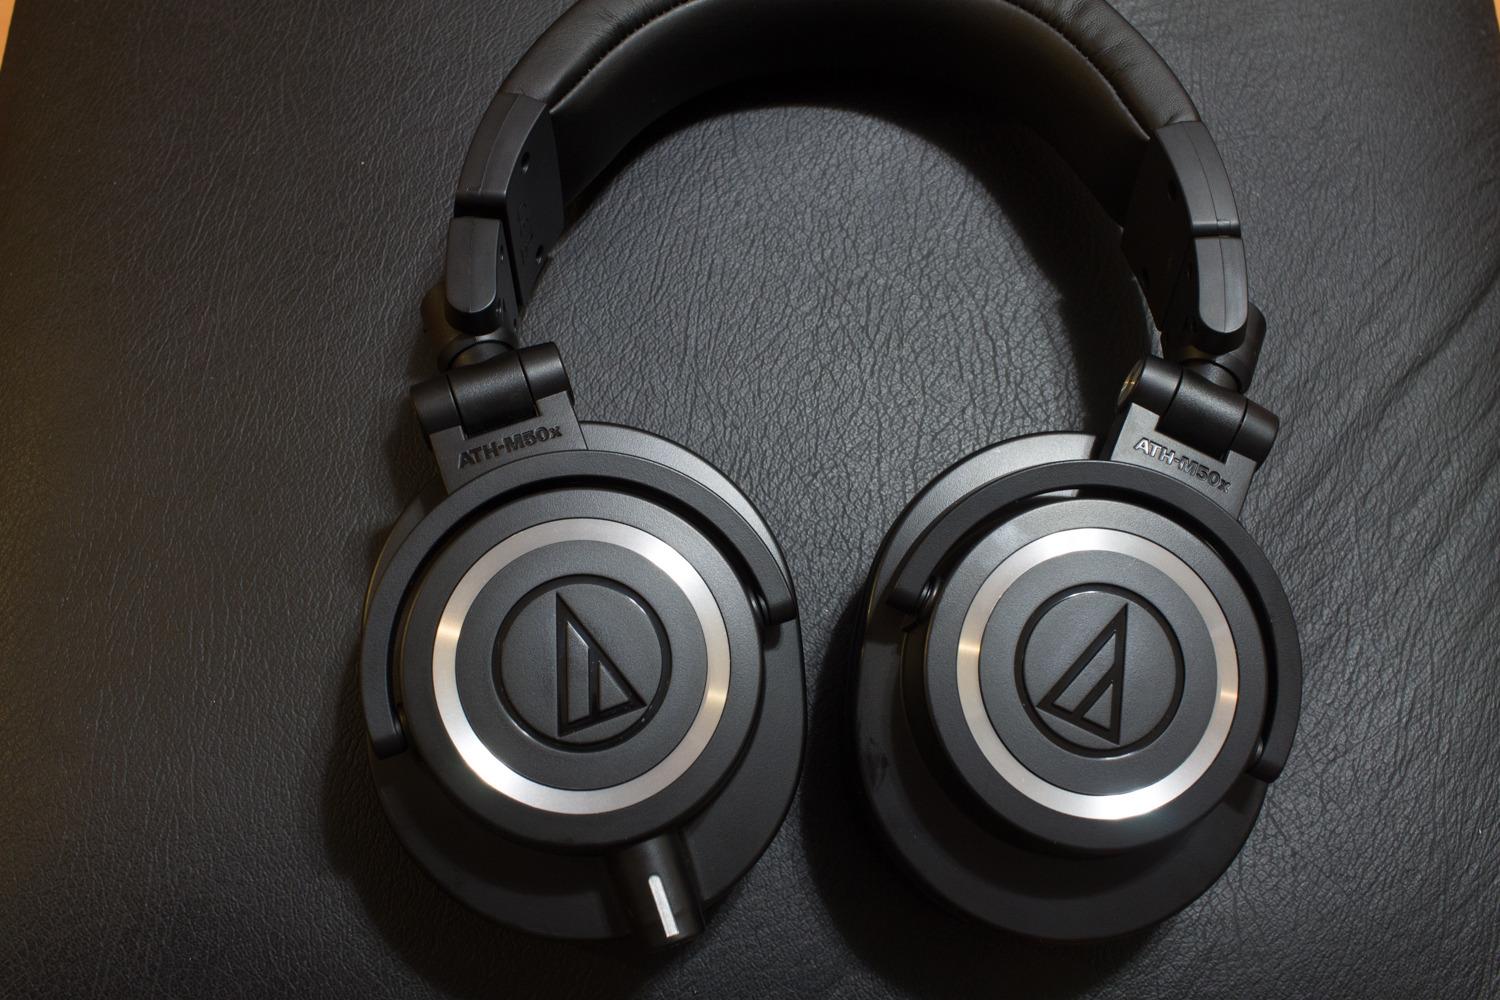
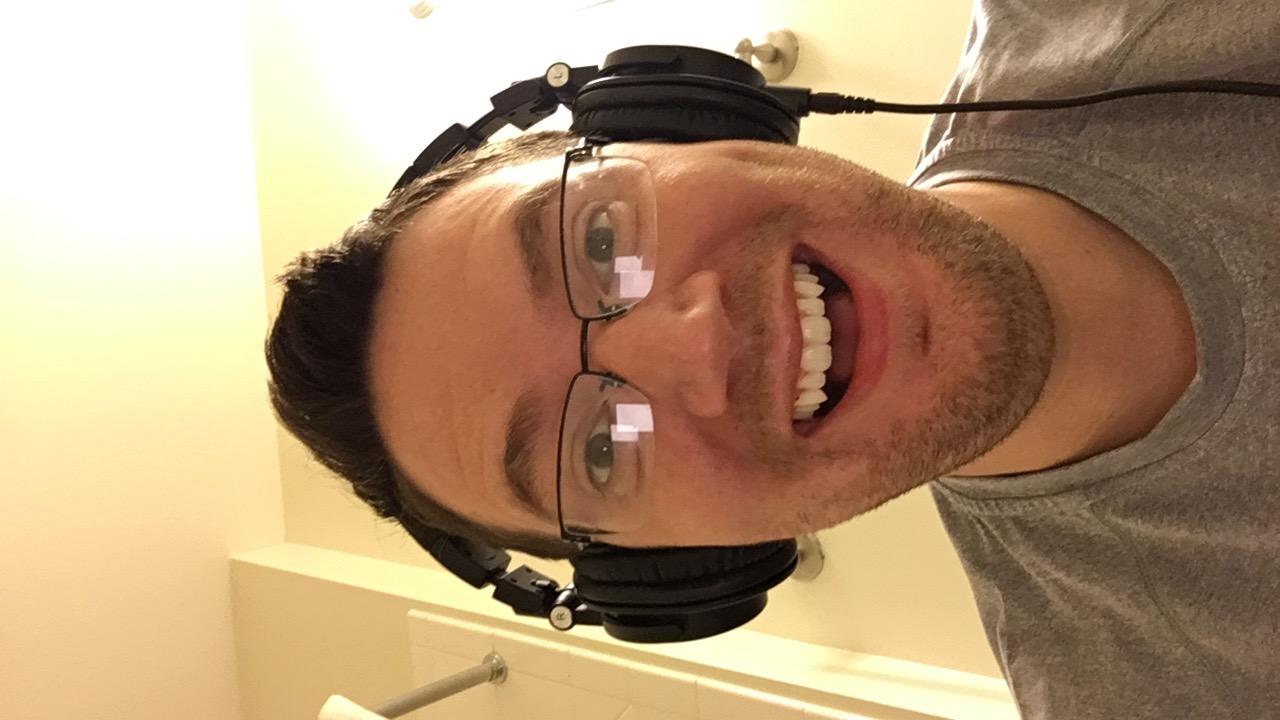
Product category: headphones
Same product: yes